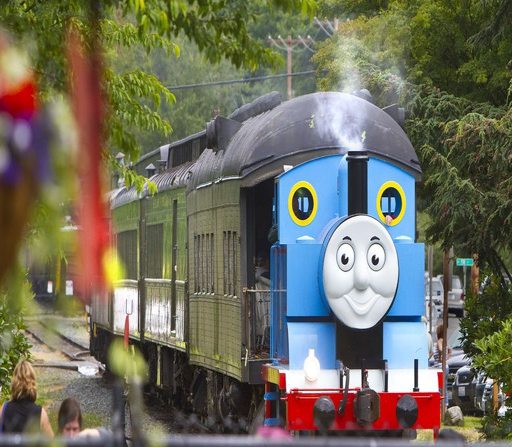
take a ride with film character .